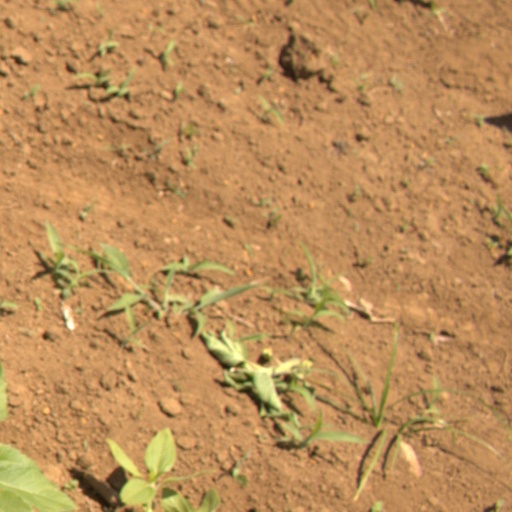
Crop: Jerusalem artichoke